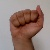
The image shows a hand gesture representing the letter 'A' in Indian Sign Language.